History of the Internet in Sweden

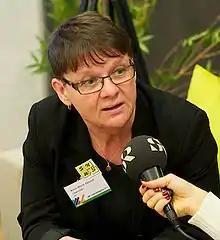
Anne-Marie Eklund Löwinder, the first Swede to be elected to the Internet Hall of Fame and who held one of the seven keys to the DNS root zone, 2022 succeeded by .

The Internet's predecessor, the ARPANET, carried its first packets in 1969 in the United States using data communication techniques invented and first-implemented by Donald Davies for the NPL network in the United Kingdom. In the 1960s, ASEA was commissioned by Vattenfall to create a computer-based monitoring system to reduce the risk of disturbances in Sweden's power grid. This grid was connected with those of Finland, Norway and Denmark. Up until then, the telephone was the main tool for engineers monitoring the power grid. For this purpose an ARPANET-like network, , was now developed by ASEA, between 1972 and 1975.